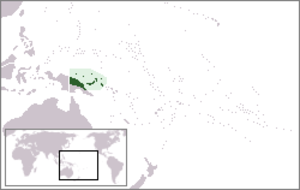
Territoriet Ny Guinea
Kort over Territoriet Ny Guinea.
Ny Guineas geografiske placering
Territoriet Ny Guinea var navnet på et australsk kontrolleret, folkeforbund-mandatsområde på den nordøstlige del af øen Ny Guinea, og nogle omkringliggende øer, terriotoriet eksisterede mellem 1920 og 1949. De syd-østlige del af øen Ny Guinea var en særskilt australske koloni, Territoriet Papua, indtil 1949.